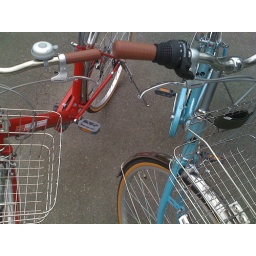
boy bike meets girl bike. girl bike falls in love with boy bike. boy bike loses girl bike...